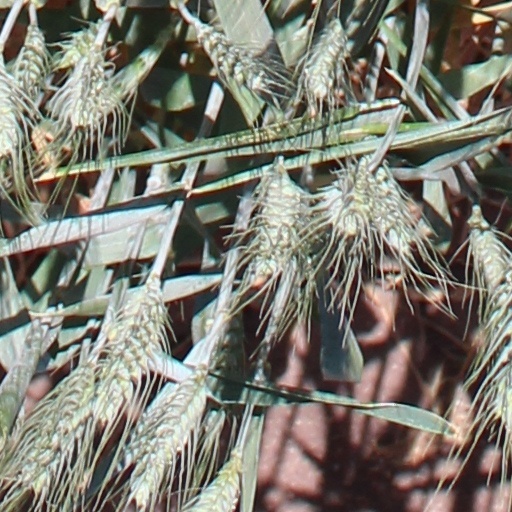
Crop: wheat